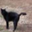
Label: cat